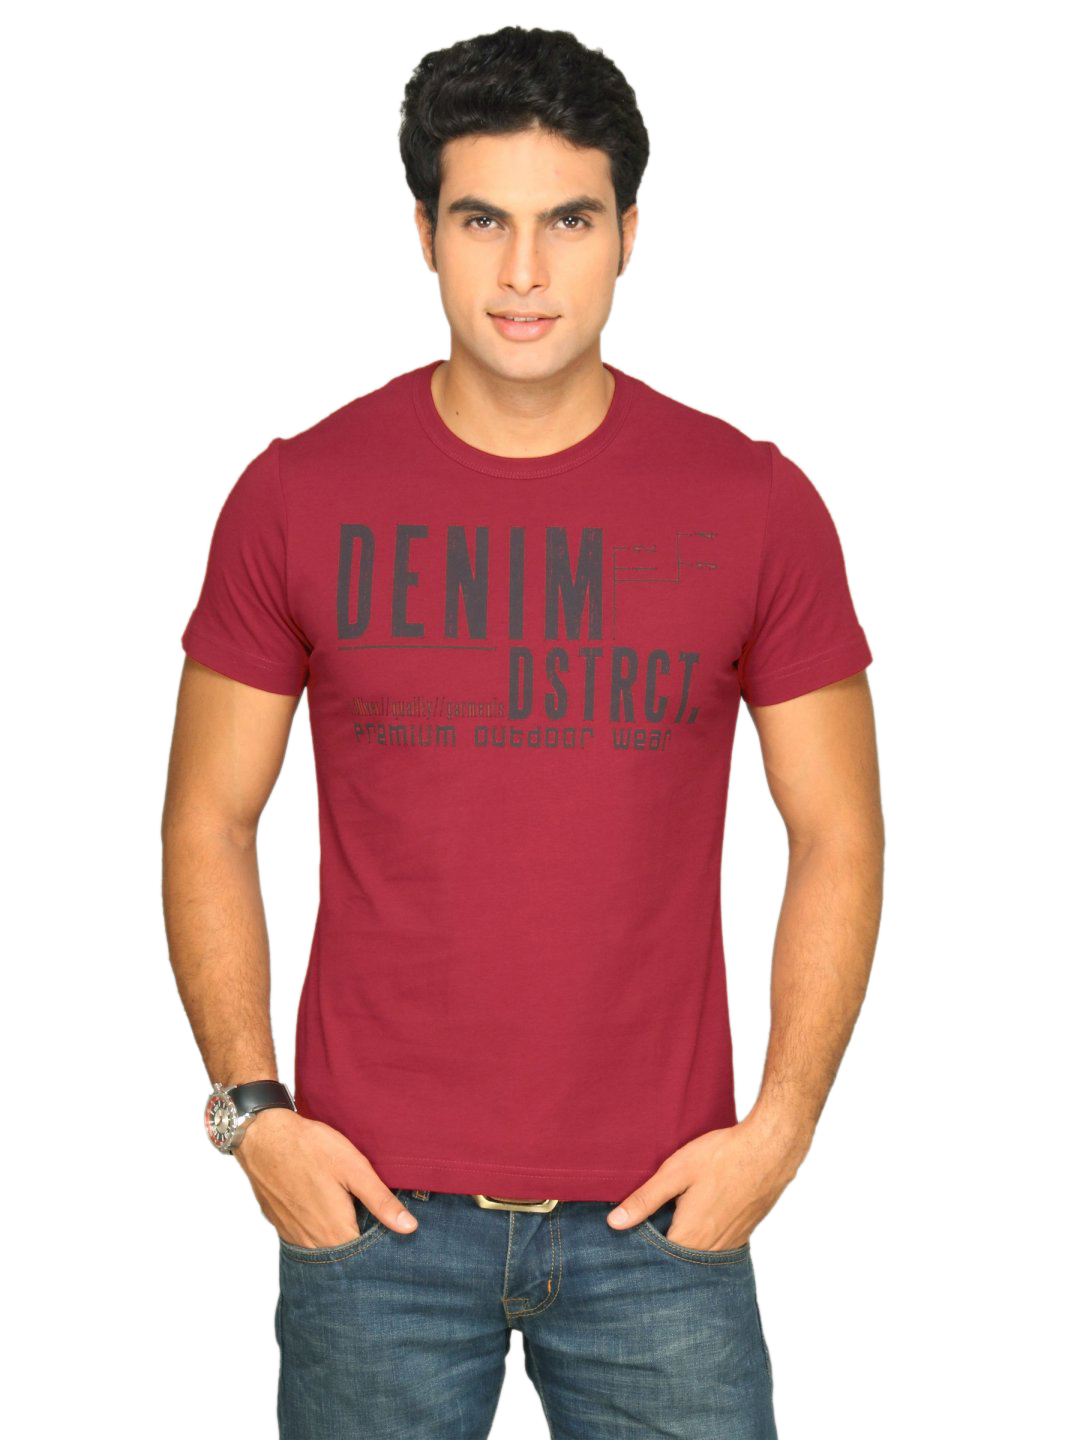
s.Oliver Men's Denim Dstrct Red T-shirt
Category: Apparel / Topwear / Tshirts
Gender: Men
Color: Red
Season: Summer 2011
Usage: Casual